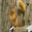
Label: squirrel